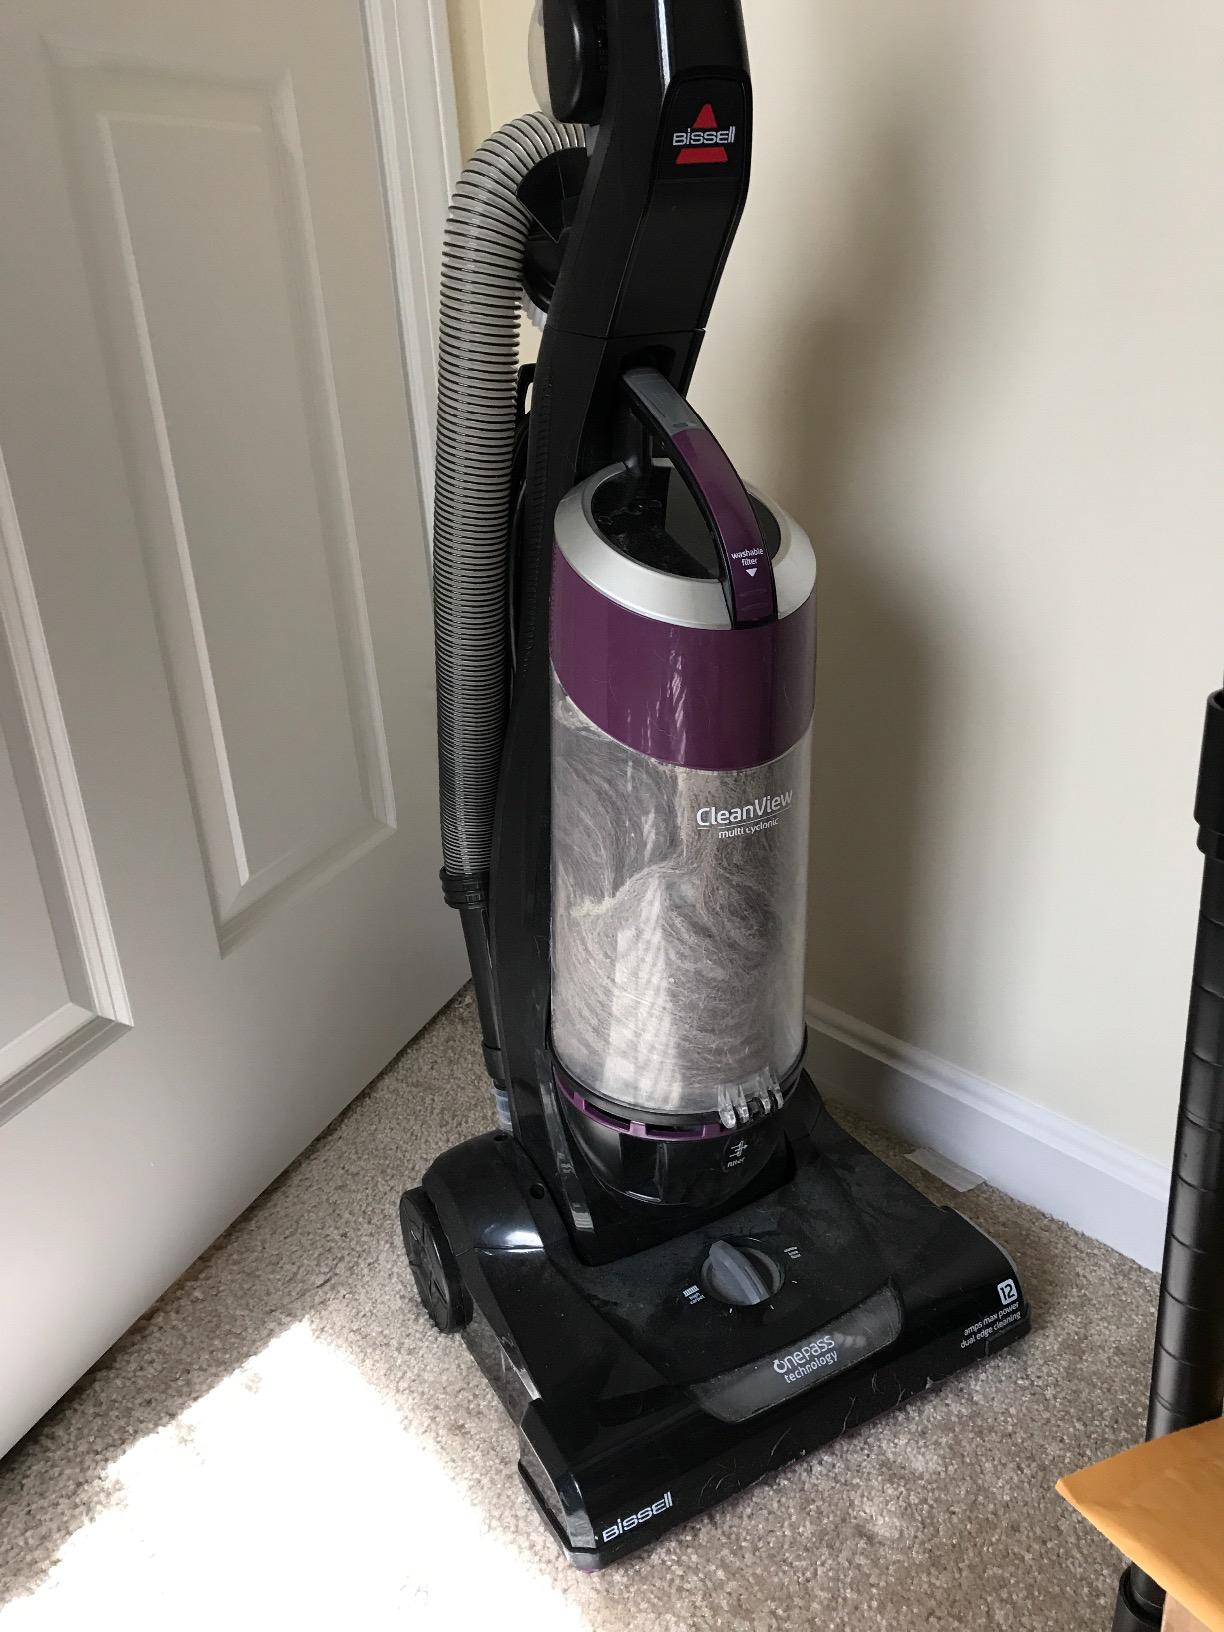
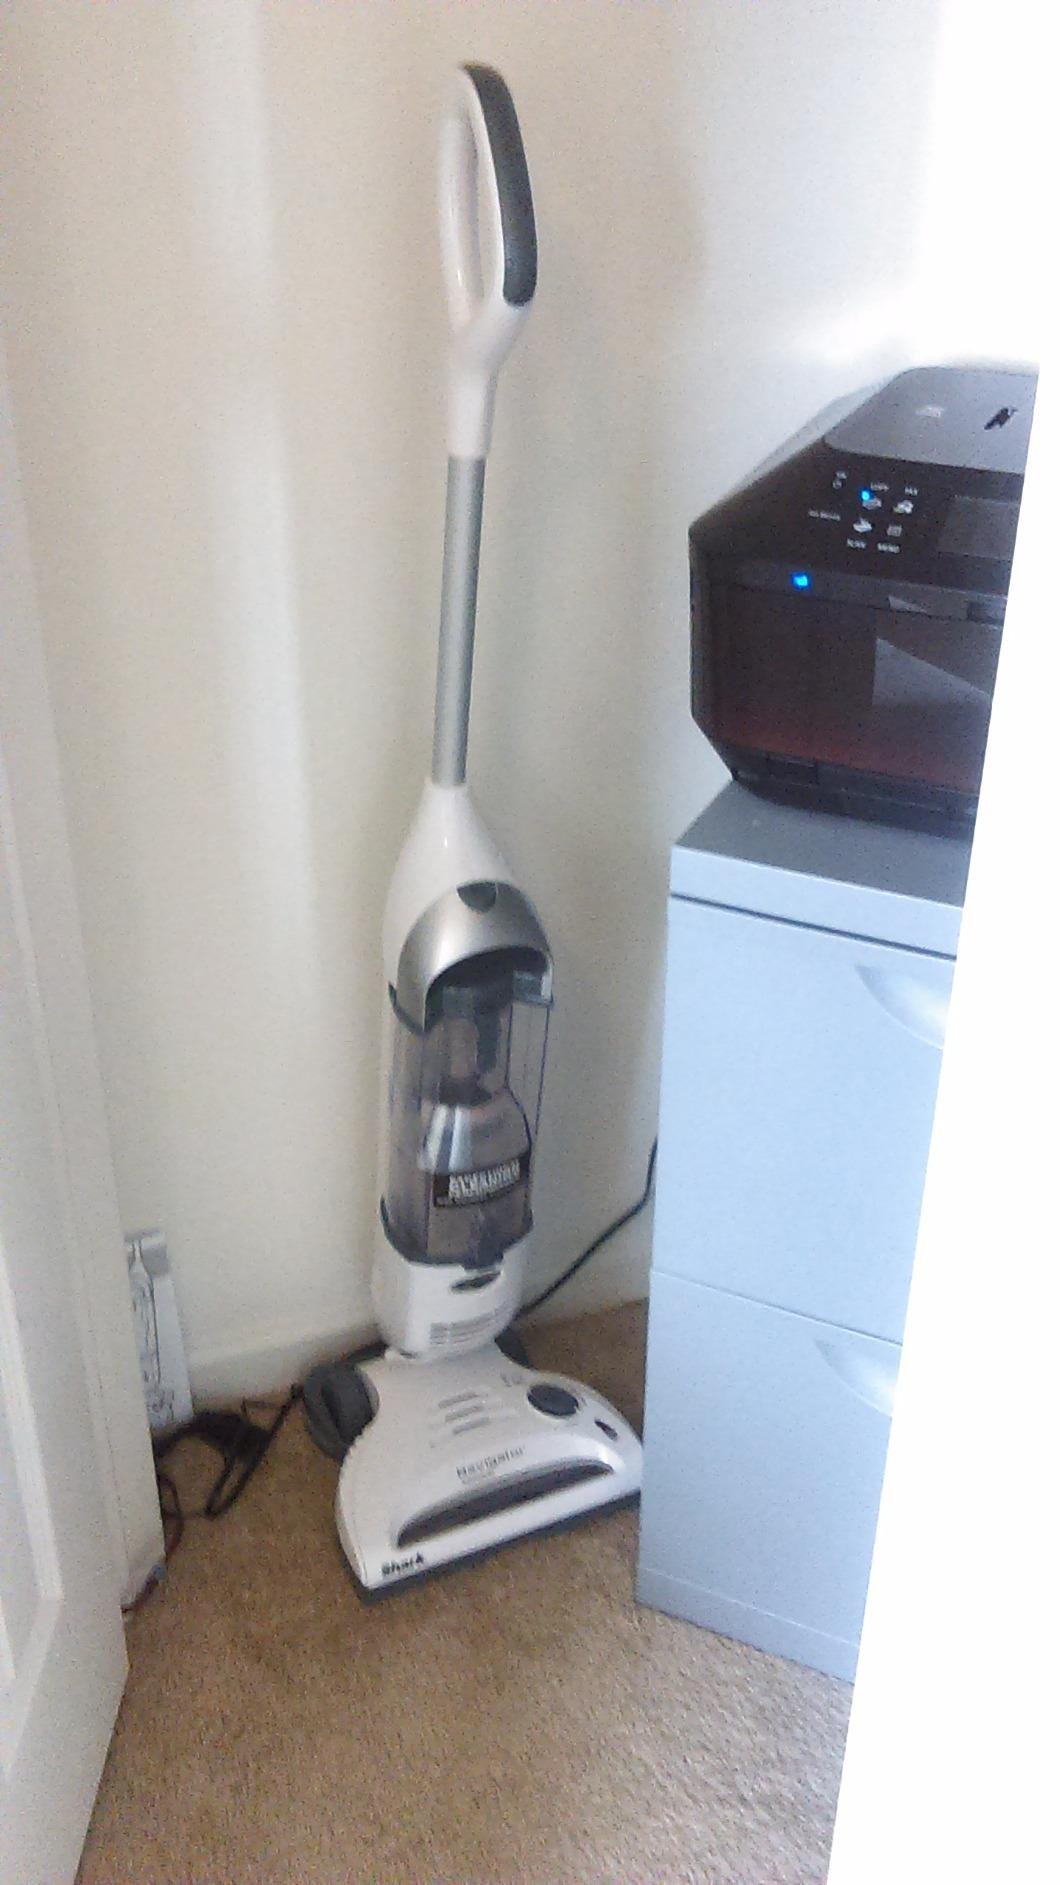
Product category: items_vacuum
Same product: no